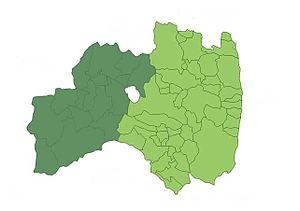
Aizu est une zone comprenant le tiers occidental de la préfecture de Fukushima au Japon. La ville principale de la zone est Aizuwakamatsu.